Kenwood Chef

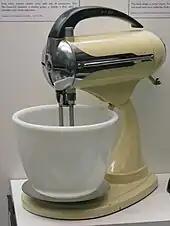
1948 model

Kenneth Maynard Wood, with his friend Roger Laurence, began trading as Woodlau Industries Ltd in 1947. His aim was to produce luxury items that would quickly be seen as necessities. He began marketing a toaster (Model A100) and a food mixer with two beaters (Model A200). The original mixer marketed as "The Kenwood Electric Food Mixer", designed in 1947 was very similar (possibly too similar) to the Sunbeam Mixmaster Model 3, an American mixer made between 1936 and 1939, and he faced serious competition and possibly objection. He completely redesigned the mixer, which was then launched at the Ideal Home Exhibition in London in March 1950. This mixer was no longer just a mixer, as he had added several other functions, and so he called it the Kenwood Electric Chef. It sold for £19 10s. 10d. (£19.54).